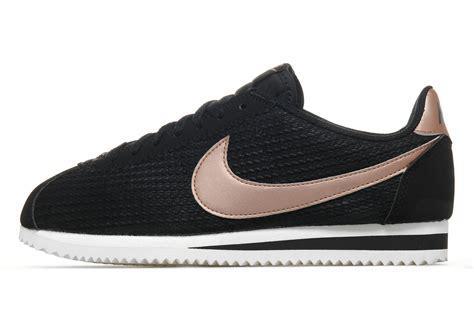
Brand: Nike
Model: Cortez